Indian Foreign Service

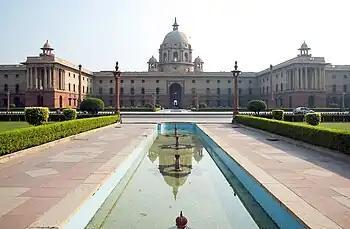
South Block The HQ of Ministry of External Affairs, Prime Minister's Office and Defence Ministry in New Delhi

On 13 September 1783, the board of directors of the East India Company passed a resolution at Fort William, Calcutta (now Kolkata), to create a department, which could help "relieve the pressure" on the Warren Hastings administration in conducting its "secret and political business." Although established by the Company, the Indian Foreign Department conducted business with foreign European powers. From the very beginning, a distinction was maintained between the "foreign" and "political" functions of the Foreign Department; relations with all "Asiatic powers" (including native princely states) were treated as "political", while relations with European powers were treated as "foreign".